Indira Gandhi National Tribal University

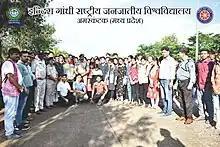
NSS IGNTU Volunteers with Madhya Pradesh Police During the Anti-Drugs Campaign.

NCC unit (IGNTU) : NCC unit of the university is under the 7 M.P. (I) COY NCC Shahdol of Jabalpur Group. It was started in the university since July 2013. The total allotment strength of SD (Senior Division NCC) Cadets is 106. Presently the total strength of SD Cadets is 36. It currently have the corps company for SD NCC Boys only.